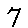
Label: 7